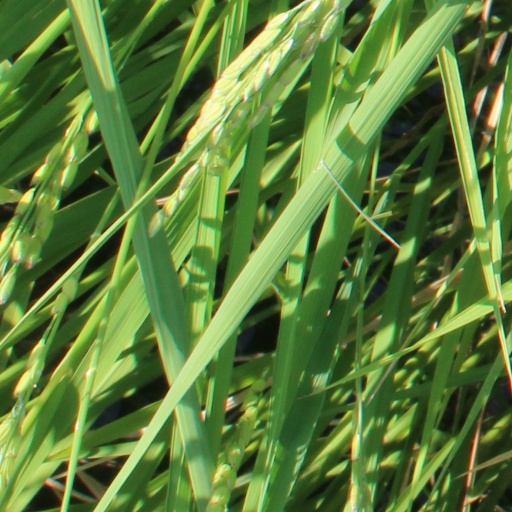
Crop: rice